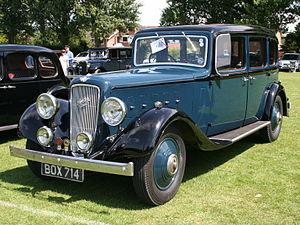
L'Austin 20 est une grande voiture qui a été introduite par Austin après la fin de la Première Guerre mondiale, en avril 1919 et dont la production a été poursuivie jusqu'en 1930. Après l'introduction de l' Austin 20/6 en 1927, le premier modèle fut appelé la Austin 20/4.